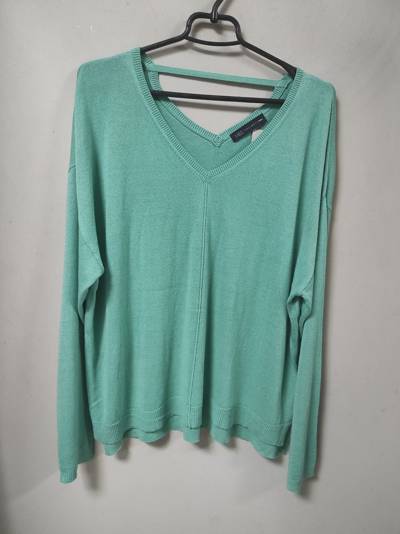
Waste category: clothes